Spacebus

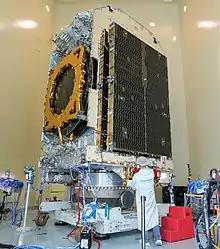
The Konnect satellite, first Spacebus Neo

In 2014, Thales Alenia Space started the development of a new family - Spacebus NEO. These new platforms will be available in various propulsion versions, including an all-electric one. The all-electric Spacebus NEO, capable of carrying payloads weighing over 1,400 kg, and with power exceeding 16 kW, will be available starting in mid-2015.